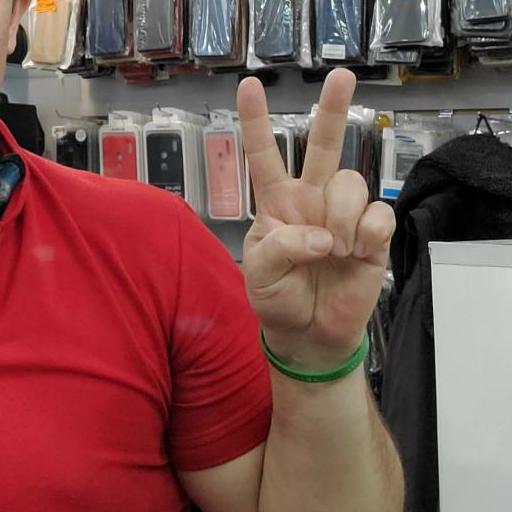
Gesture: peace